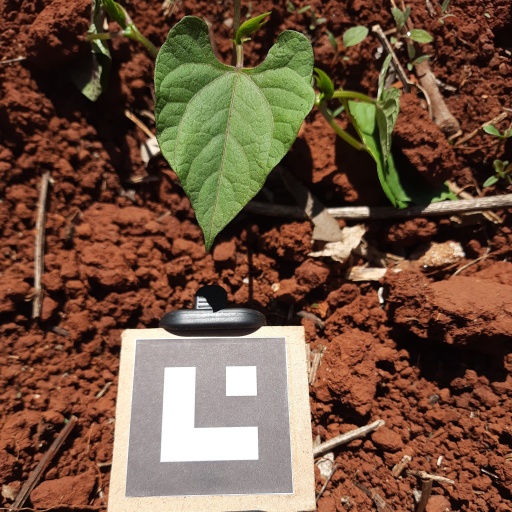
Observations: flat surface, no eating holes, under sunlight